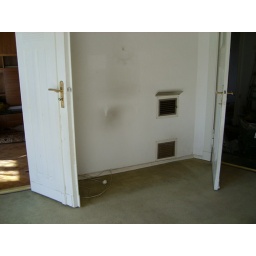
wall in big room showing both doors, the one to the 'palm tree room' can be locked from your side